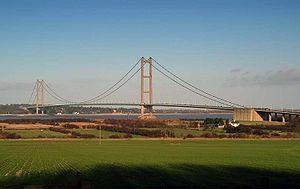
Le pont du Humber est le pont suspendu qui a la huitième portée la plus longue au monde. Il franchit l'estuaire du Humber légèrement en amont de la ville de Hull, entre Barton-sur-Humber sur la rive sud et Hessle sur la rive nord, reliant ainsi les comtés du Yorkshire de l'Est et du North Lincolnshire. En juillet 2017, il devient monument classé de Grade I.
Humberside est un ancien comté d'Angleterre. Il a été créé en 1974 à partir des comtés originaux du Yorkshire et du Lincolnshire. Sa capitale était Beverley. Il était divisé en deux par le Humber, et les deux parties ont été reliées après 1981 par le Pont du Humber. Sa seule cité était Kingston-upon-Hull. Les autres villes du comté étaient Bridlington, Scunthorpe, Grimsby et Cleethorpes. La devise du comté était United We Flourish.